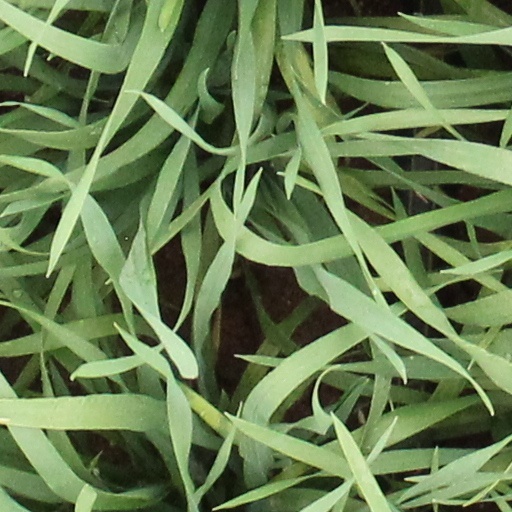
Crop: wheat